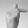
ASL letter: T